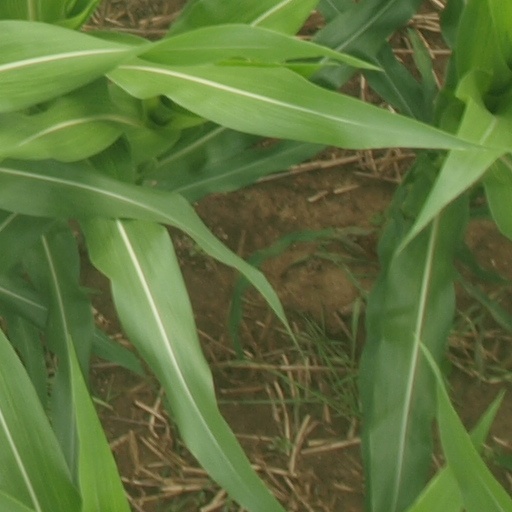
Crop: maize; corn